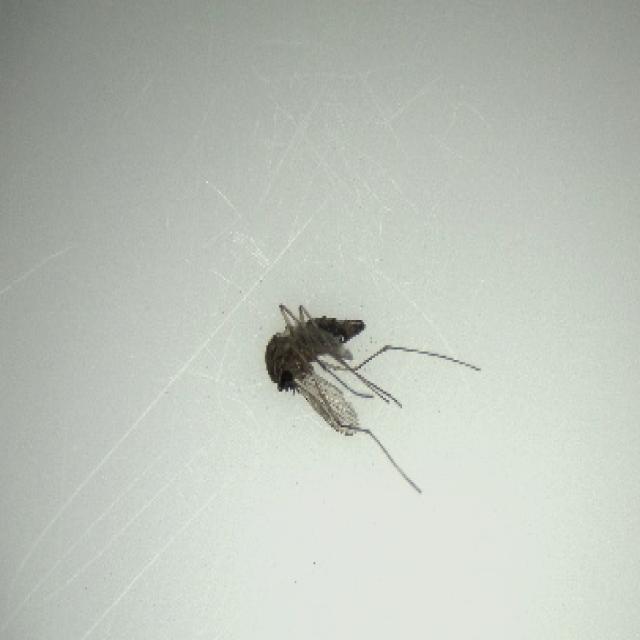
Species: culex_tritaeniorhynchus